Precision 23

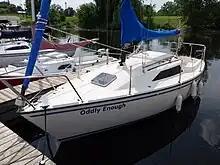
Precision 23 with alternate port installation

In a 2010 review Steve Henkel wrote, "In 1994, former Precision sales manager, the late Larry Norris, gave me his own description of the traditional, shoal-draft Precision 23 when I was writing a review of the boat for Practical Sailor. He said that 'the 23 has never been anything it wasn't originally intended to be: a trailerable sailboat of better than average cruising performance, but never a racing machine. It is too full forward and cut away aft to achieve really staggering downwind performance. But on the other hand, the boat will stay balanced in a blow with just a couple of fingers on the tiller.' Our tests at the time bore out his assertions. Best features: Attractive traditional design, solid construction, adequately stable and weatherly, open and airy cabin with better-than-average space ... good and caring customer service, and a well-satisfied and loyal owner group. Worst features: Nothing significant to report."